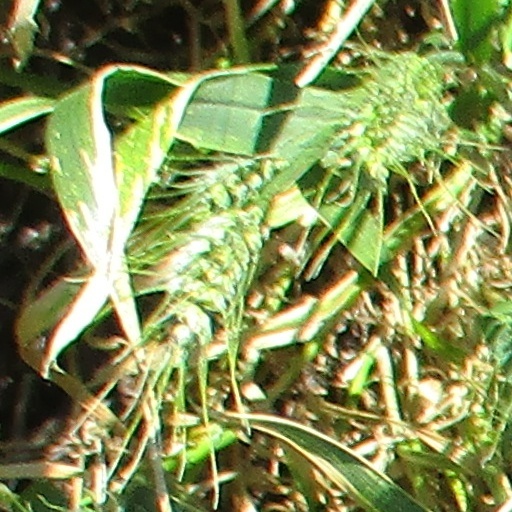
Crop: wheat